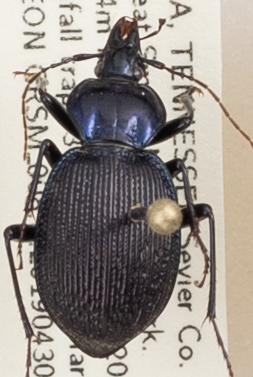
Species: Sphaeroderus stenostomus lecontei
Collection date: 2019-04-30
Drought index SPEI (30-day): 1.13
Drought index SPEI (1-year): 2.09
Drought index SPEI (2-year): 2.09